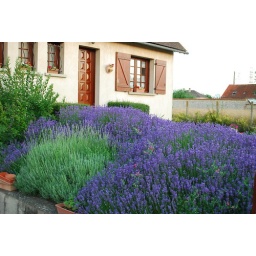
Lavender in front of a house near the bed &amp;amp; breakfast. Taken by Ron.